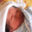
Label: baby